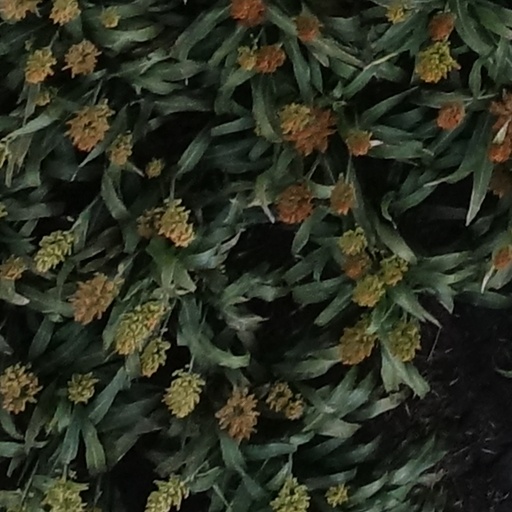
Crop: sorghum